Zhi-Gin Lam

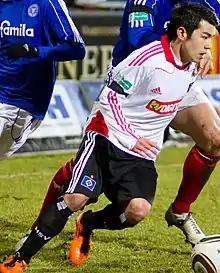
Lam playing for Hamburger SV II in 2011

Zhi-Gin Andreas Lam (born 4 June 1991) is a German professional footballer who plays as a full-back or midfielder for Oberliga Hamburg club TuS Dassendorf.